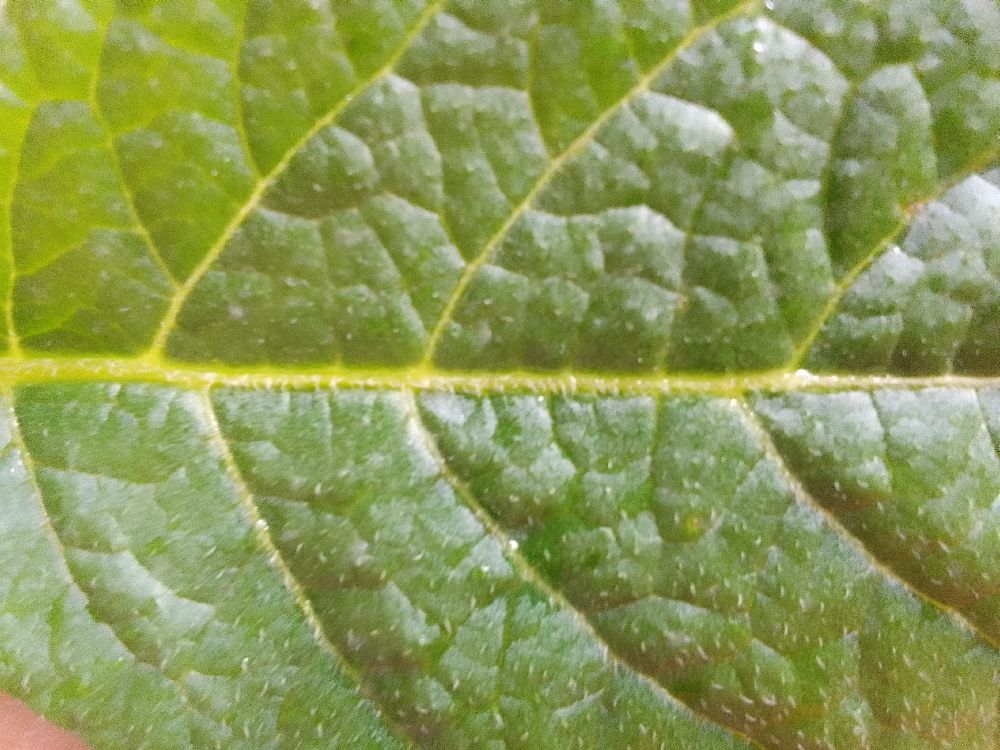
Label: Healthy